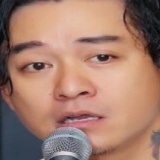
ca sĩ Tuấn Hưng